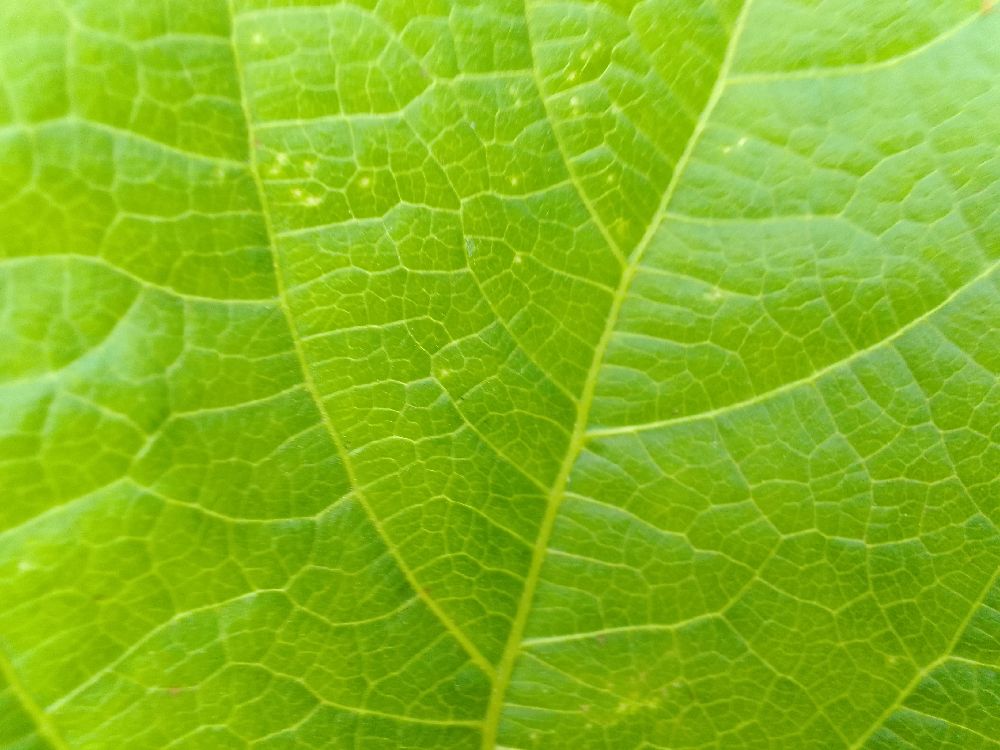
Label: healthy